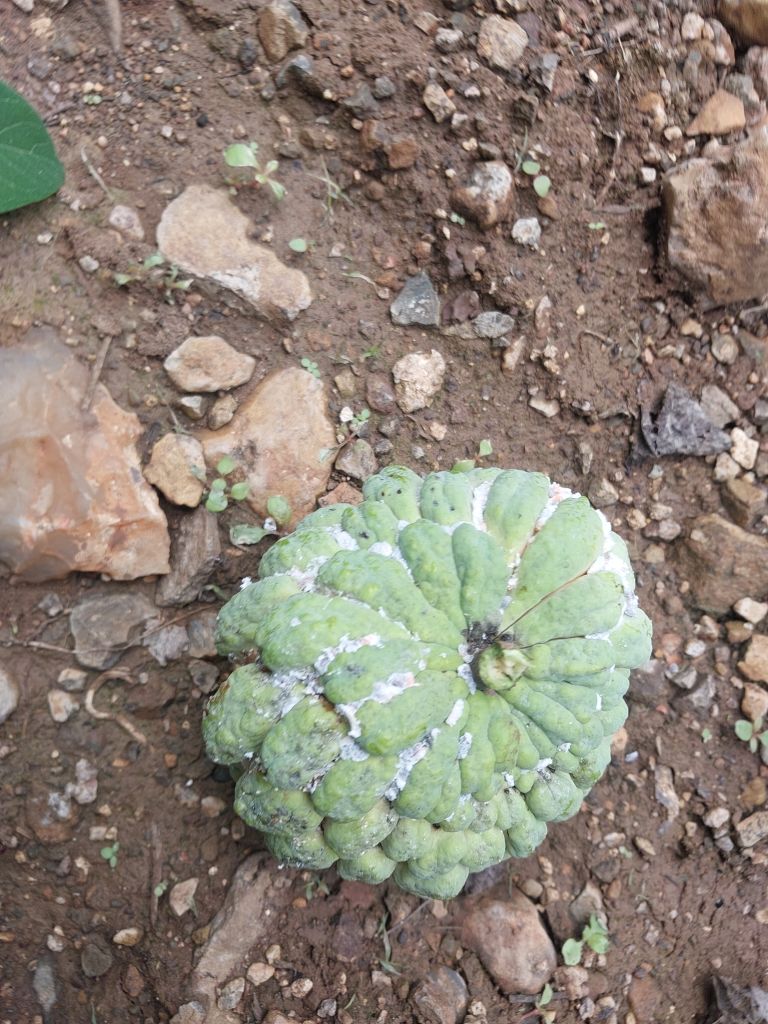
Disease label: Mealy Bug